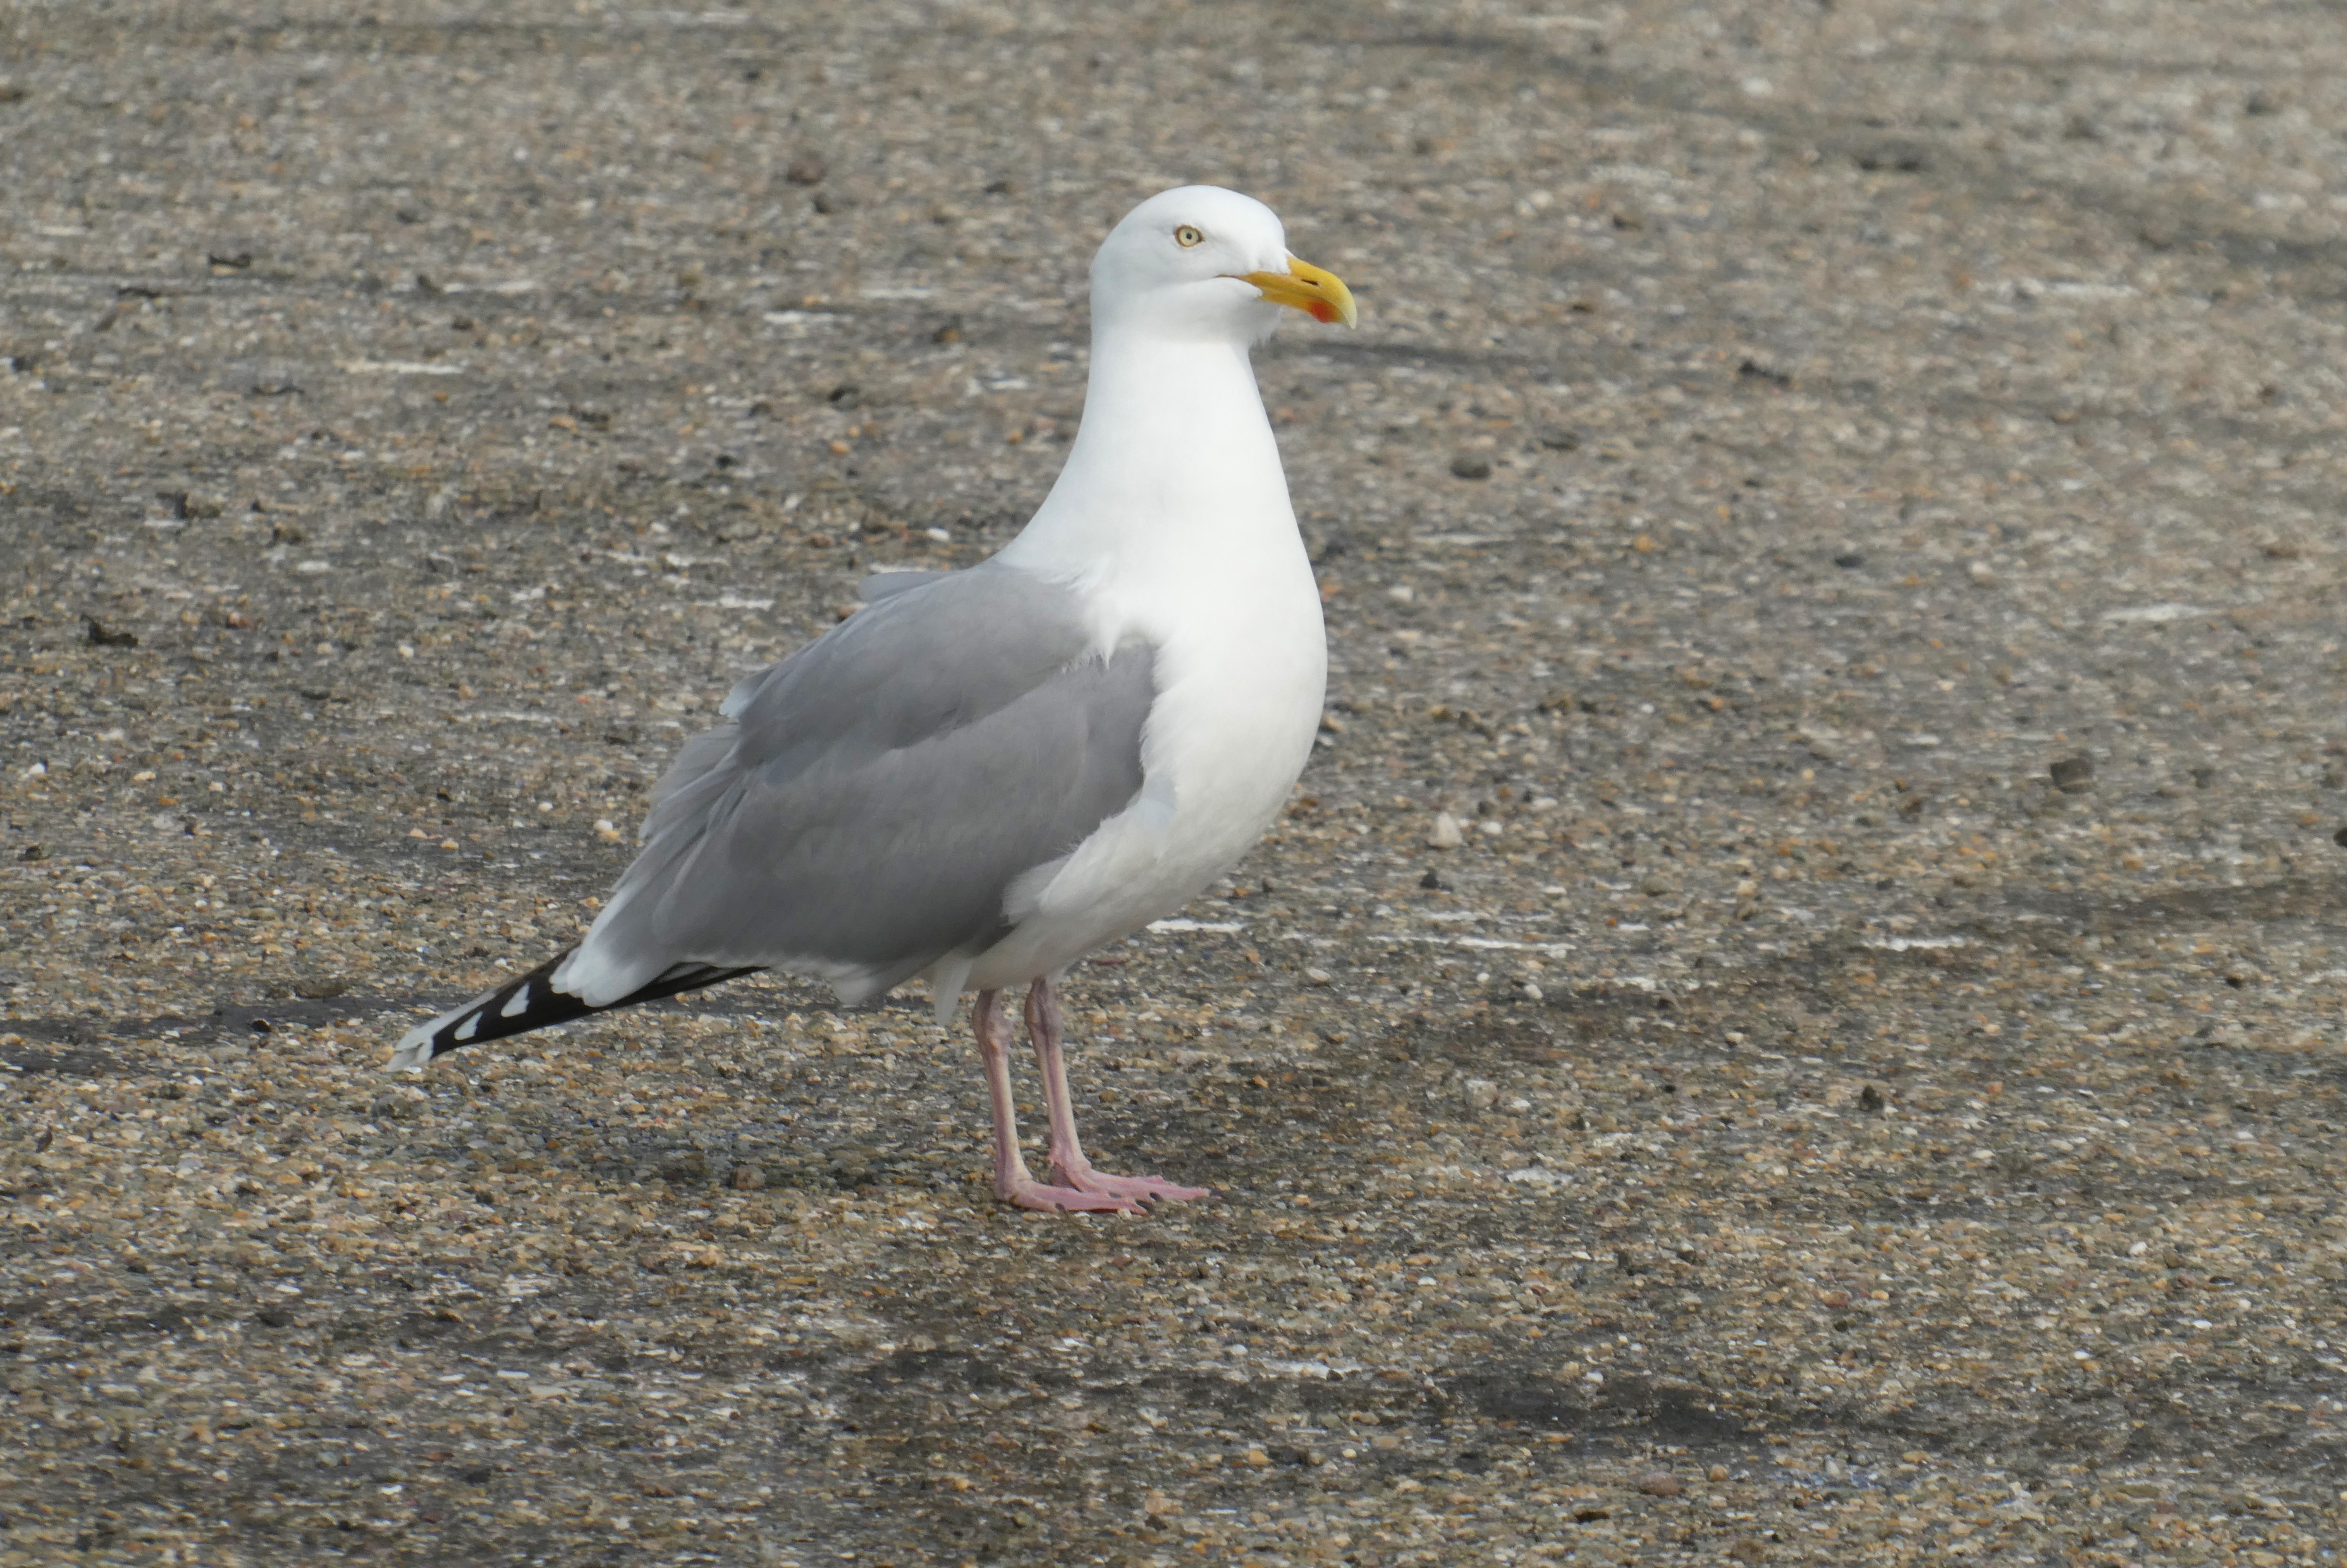
herring gull, seabird, gull, animal world, young gull, feathers, plumage, animal, bird, beak, lari, feather, wing, charadriiformes, water bird, soil, western gull, wildlife, great black backed gull, ring billed gull, wave, landscape